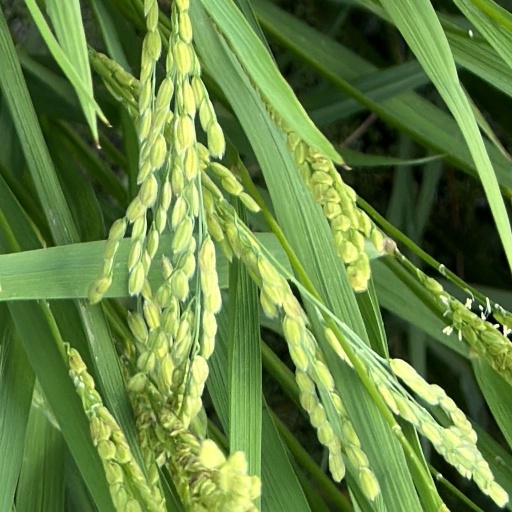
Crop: rice